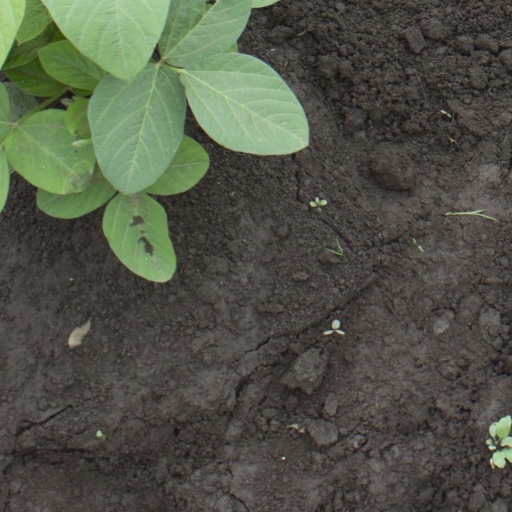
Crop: soybean